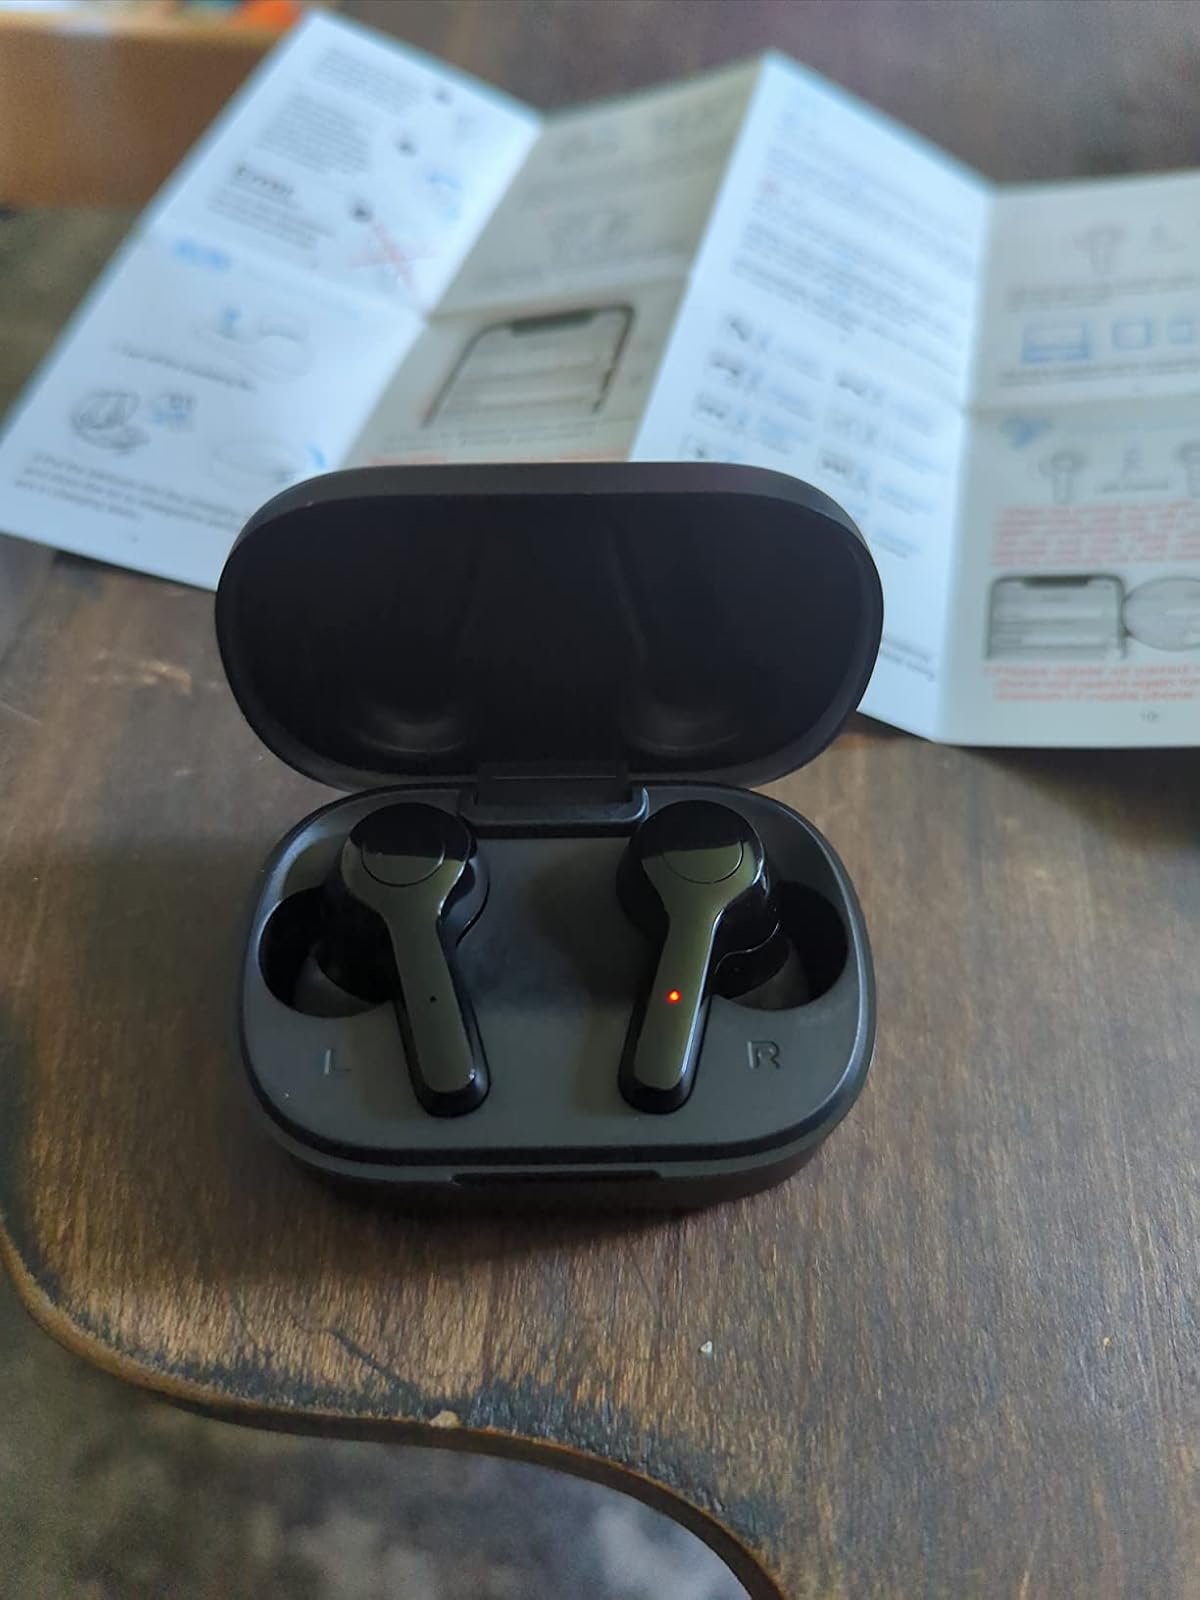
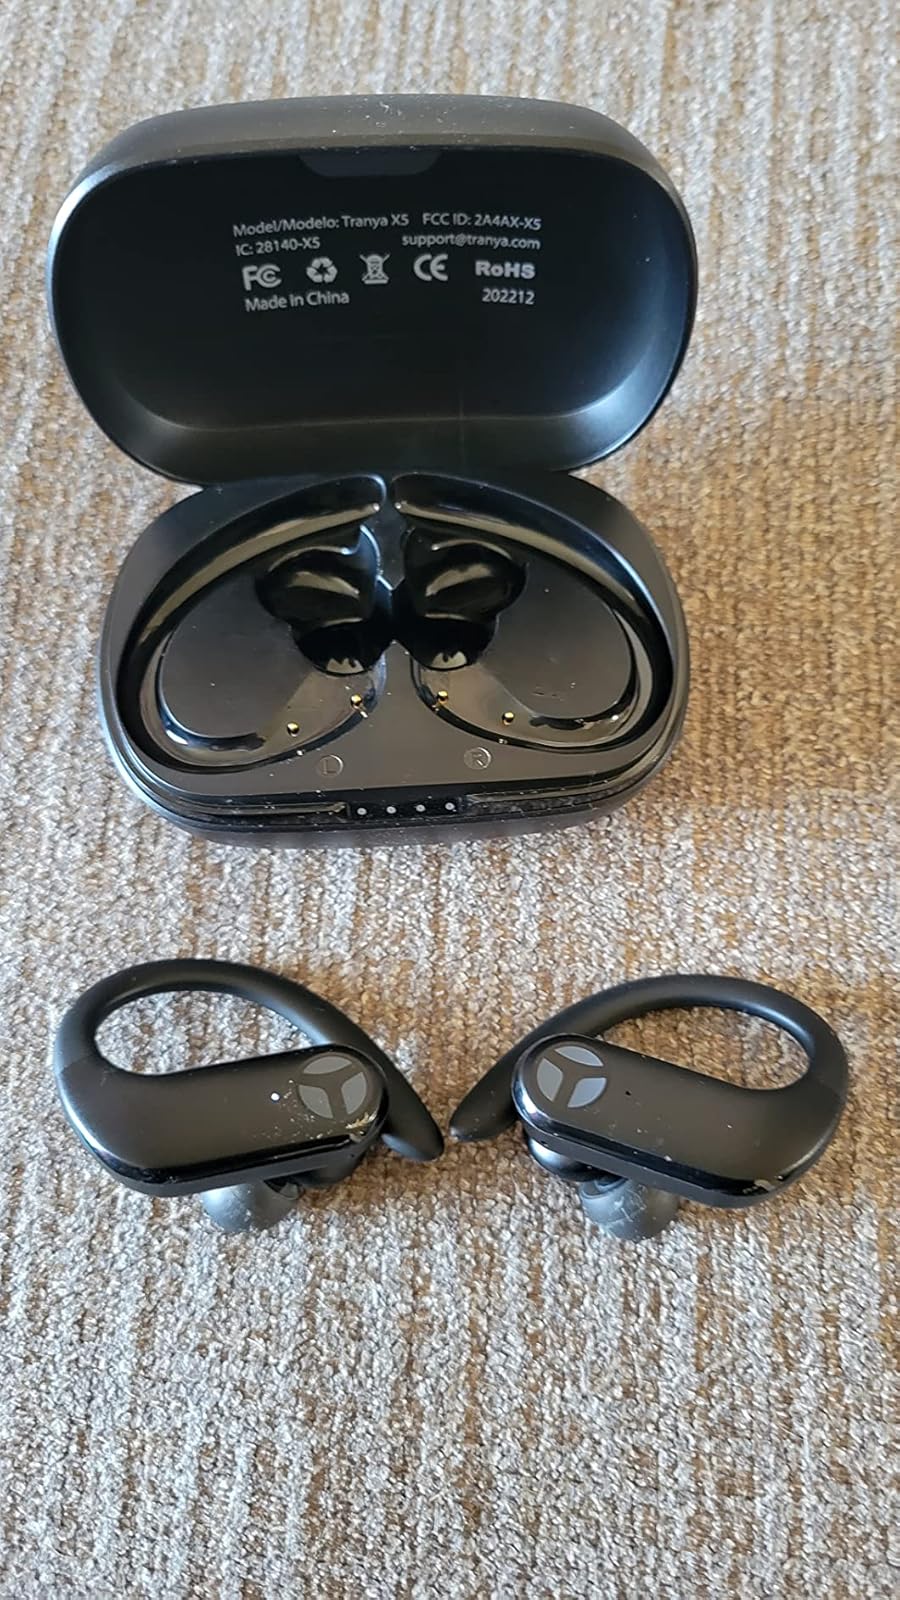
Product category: earbuds
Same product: no